Baths of Caracalla

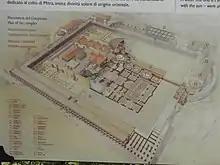
Overview plan

In 1824, excavations at the baths were conducted by Count Egidio di Velo, whose findings included the mosaics showing athletes now at the Vatican Museums. Further work followed by Luigi Canina in the "frigidarium" (until the mid-19th century) and then by Battista Guidi (1860–7).